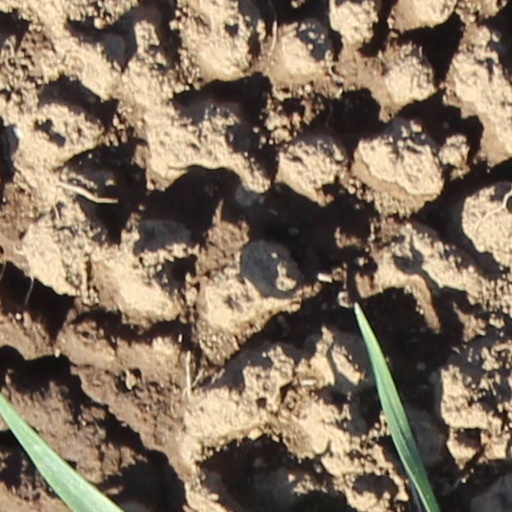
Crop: wheat